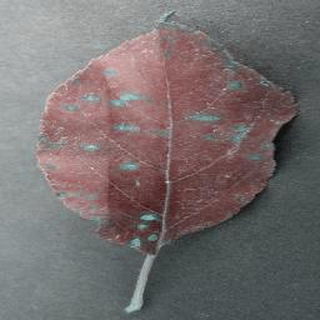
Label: apple_cedar_apple_rust